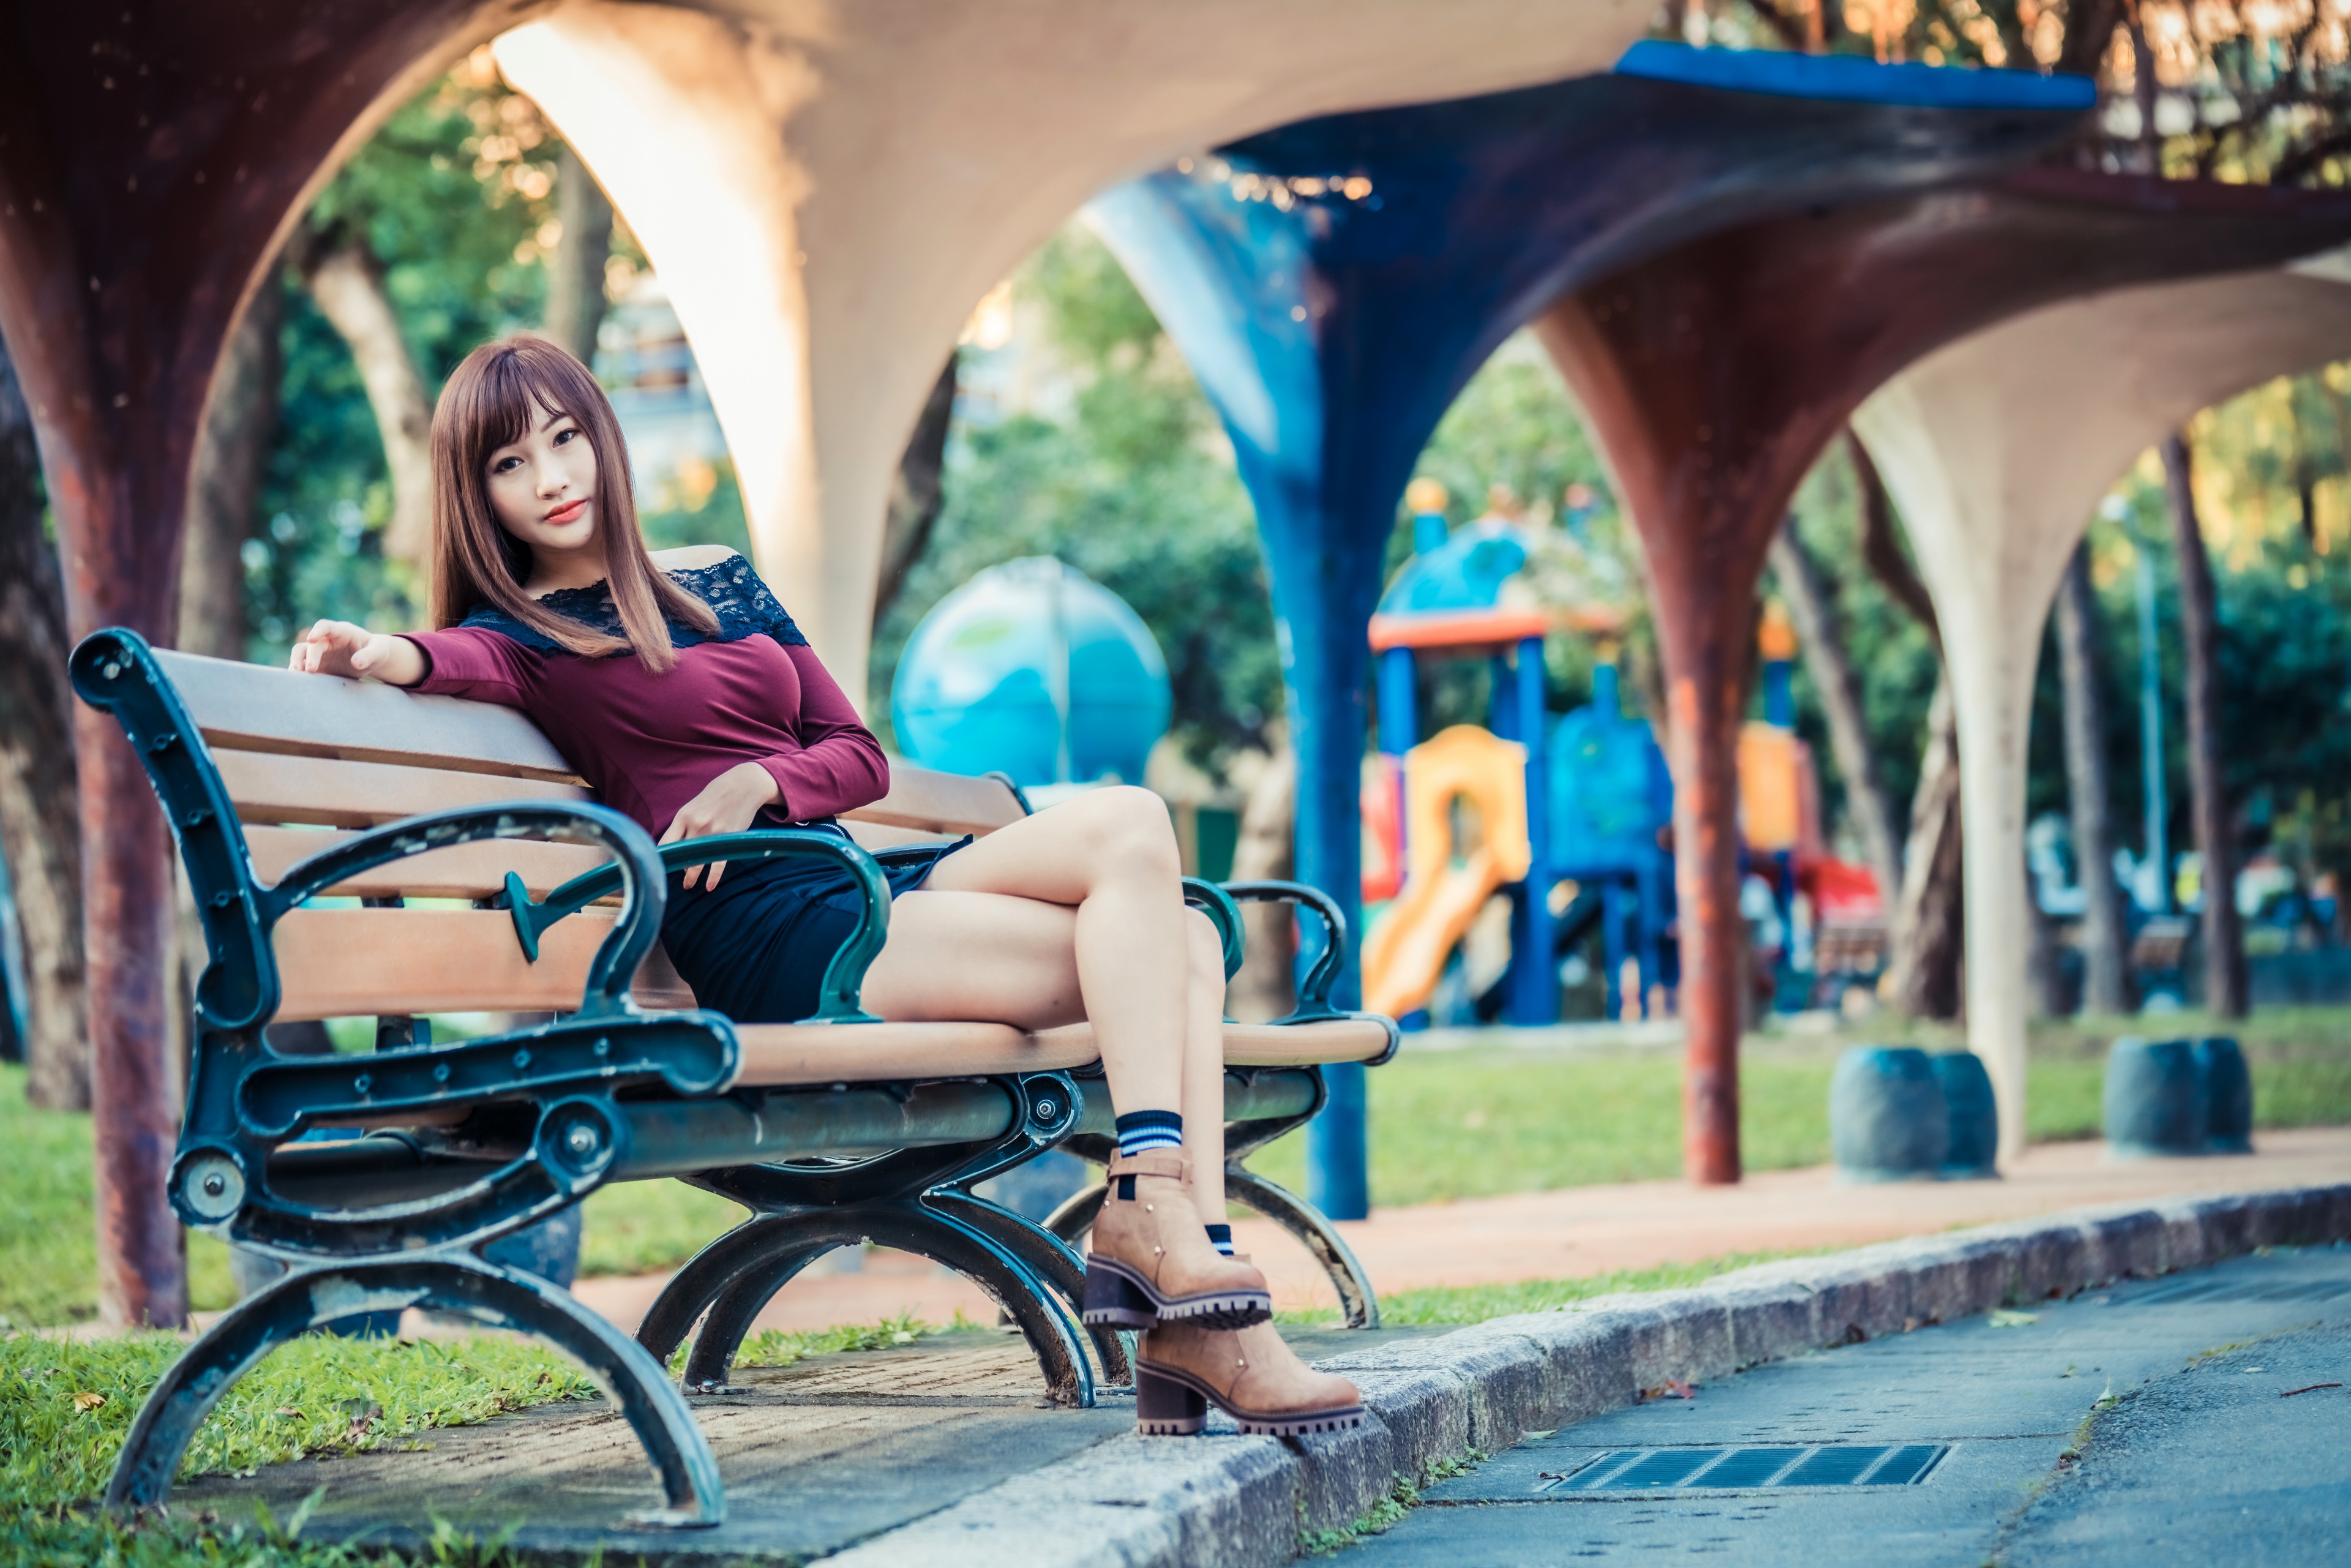
women, lady, model, person, photography, wallpaper, plant, photograph, furniture, light, azure, tree, sunlight, outdoor furniture, happy, leisure, fun, public space, morning, bench, summer, grass, recreation, thigh, people, eyewear, beauty, electric blue, city, snapshot, long hair, magenta, human leg, spring, sitting, arch, tourism, games, vacation, garden, street, park, photo shoot, child